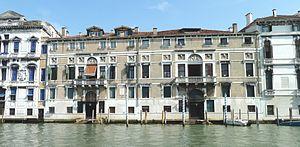
Pal Mocenigo
Les Palais Mocenigo sont trois édifices qui composent un complexe de palais sur le Grand Canal à Venise.